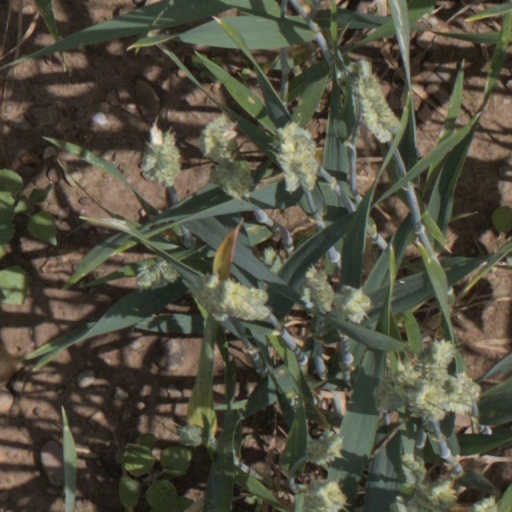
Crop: wheat